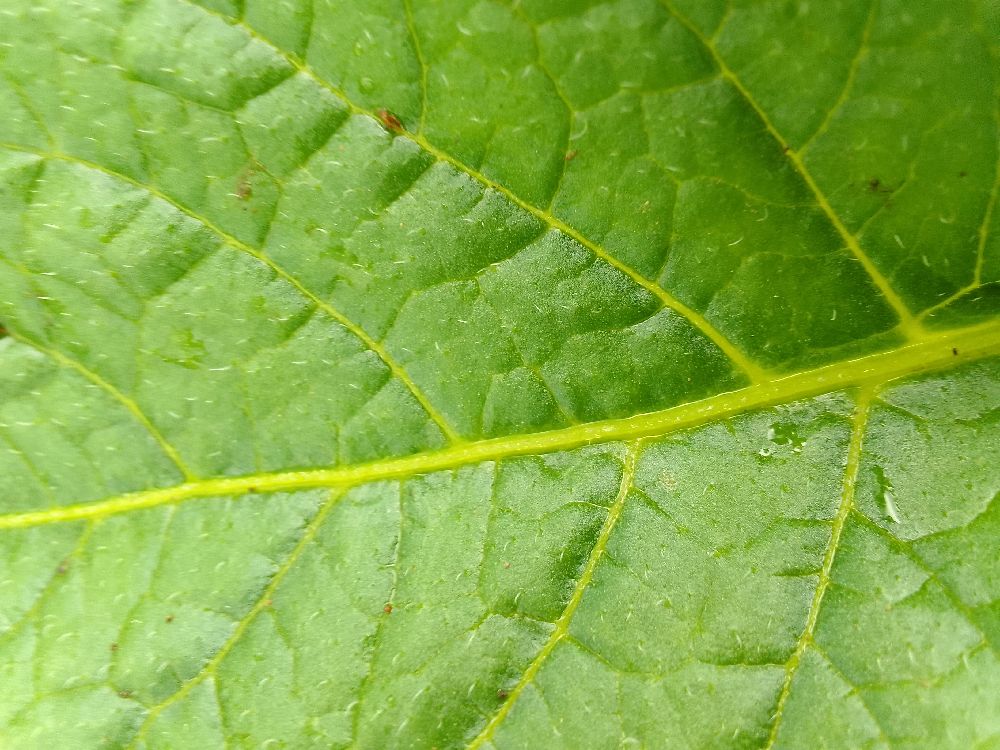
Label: Healthy